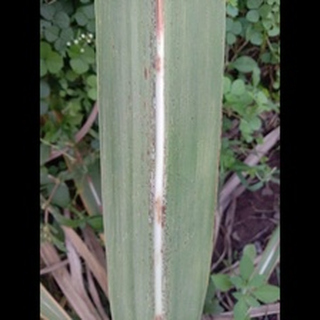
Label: sugarcane_rust